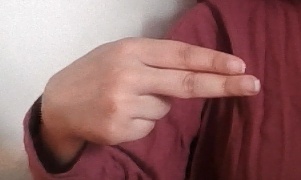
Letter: ain